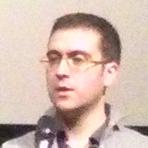
Age: 36